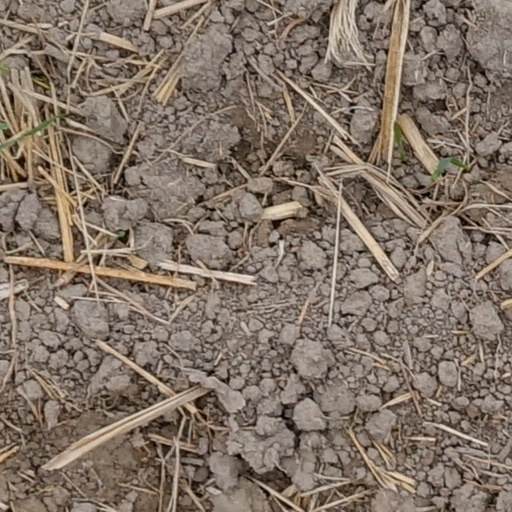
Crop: wheat